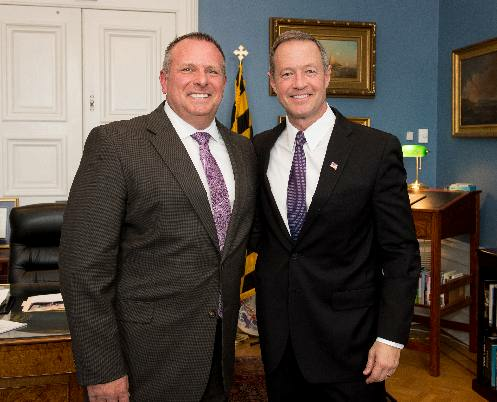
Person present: Yes